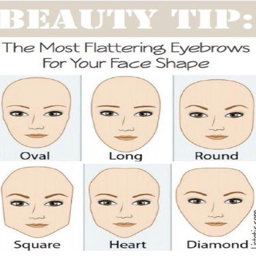
the most flattering eyebrows for your face shape